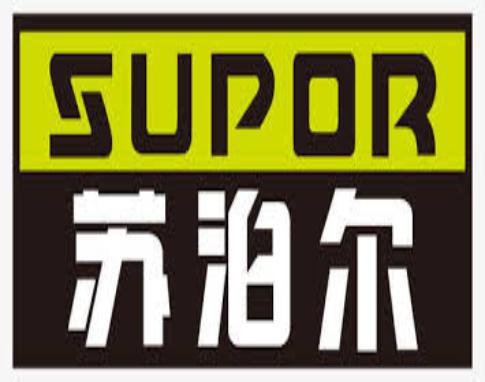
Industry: Electronic